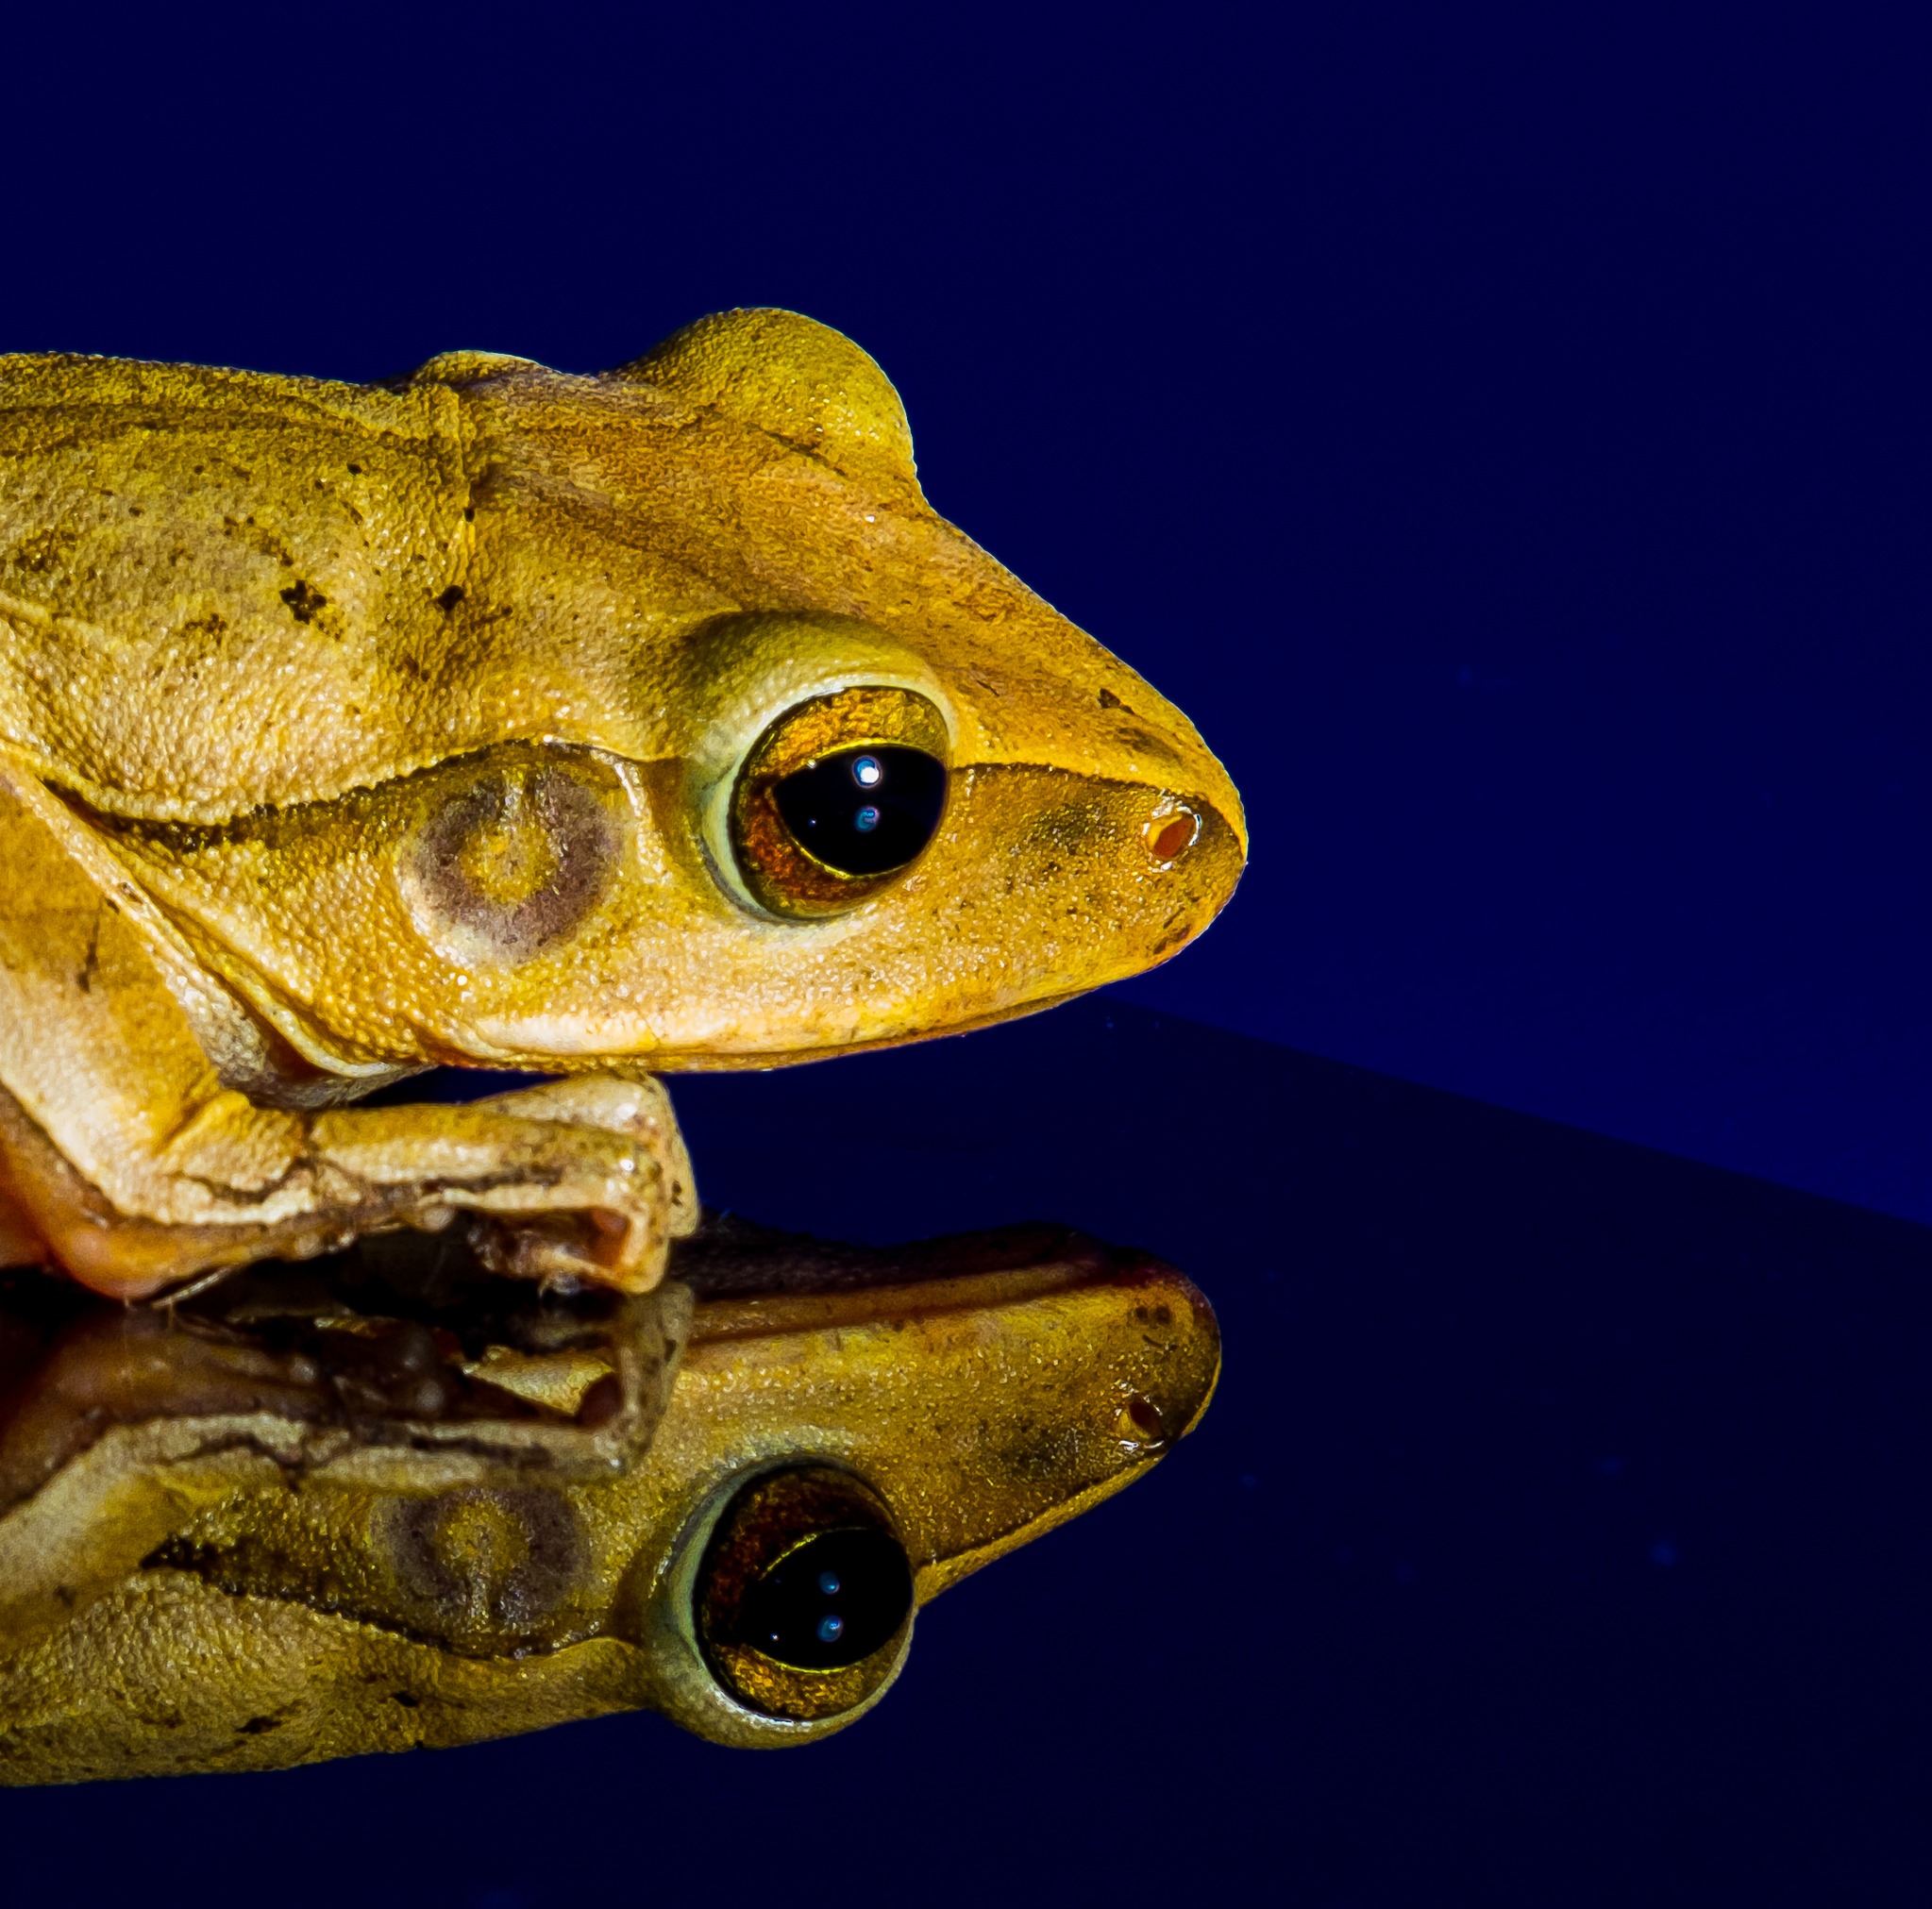
reflection, frog, toad, amphibian, fauna, tree frog, head, vertebrate, mirroring, golden eyes, ranidae